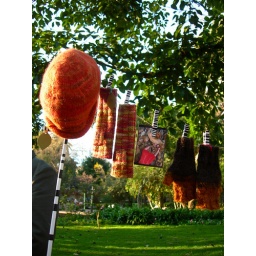
hat &amp;amp; mittens at the jardim da Estrela sunday market organised by Crafts &amp;amp; Design